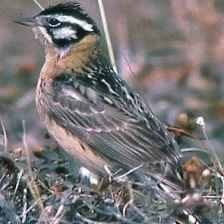
Species: SMITHS LONGSPUR
Scientific name: CALCARIUS PICTUS